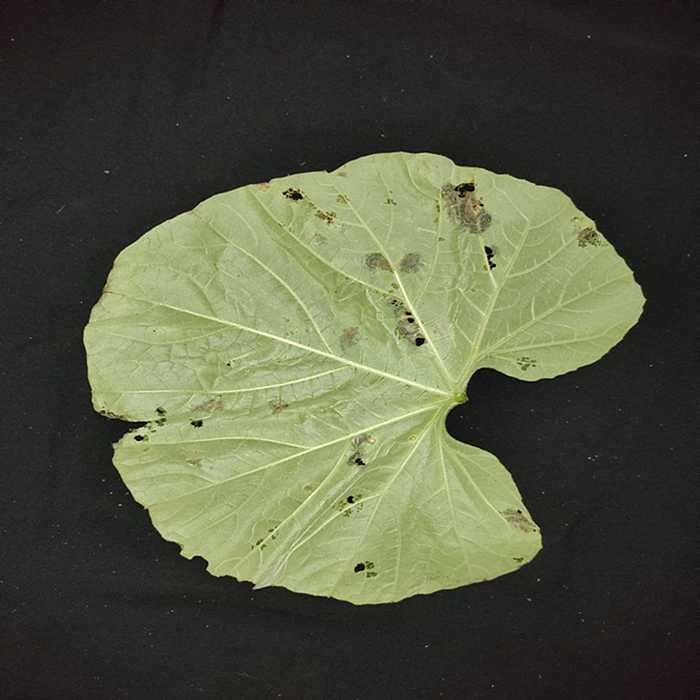
Plant: Bottle gourd
Label: Anthracnose